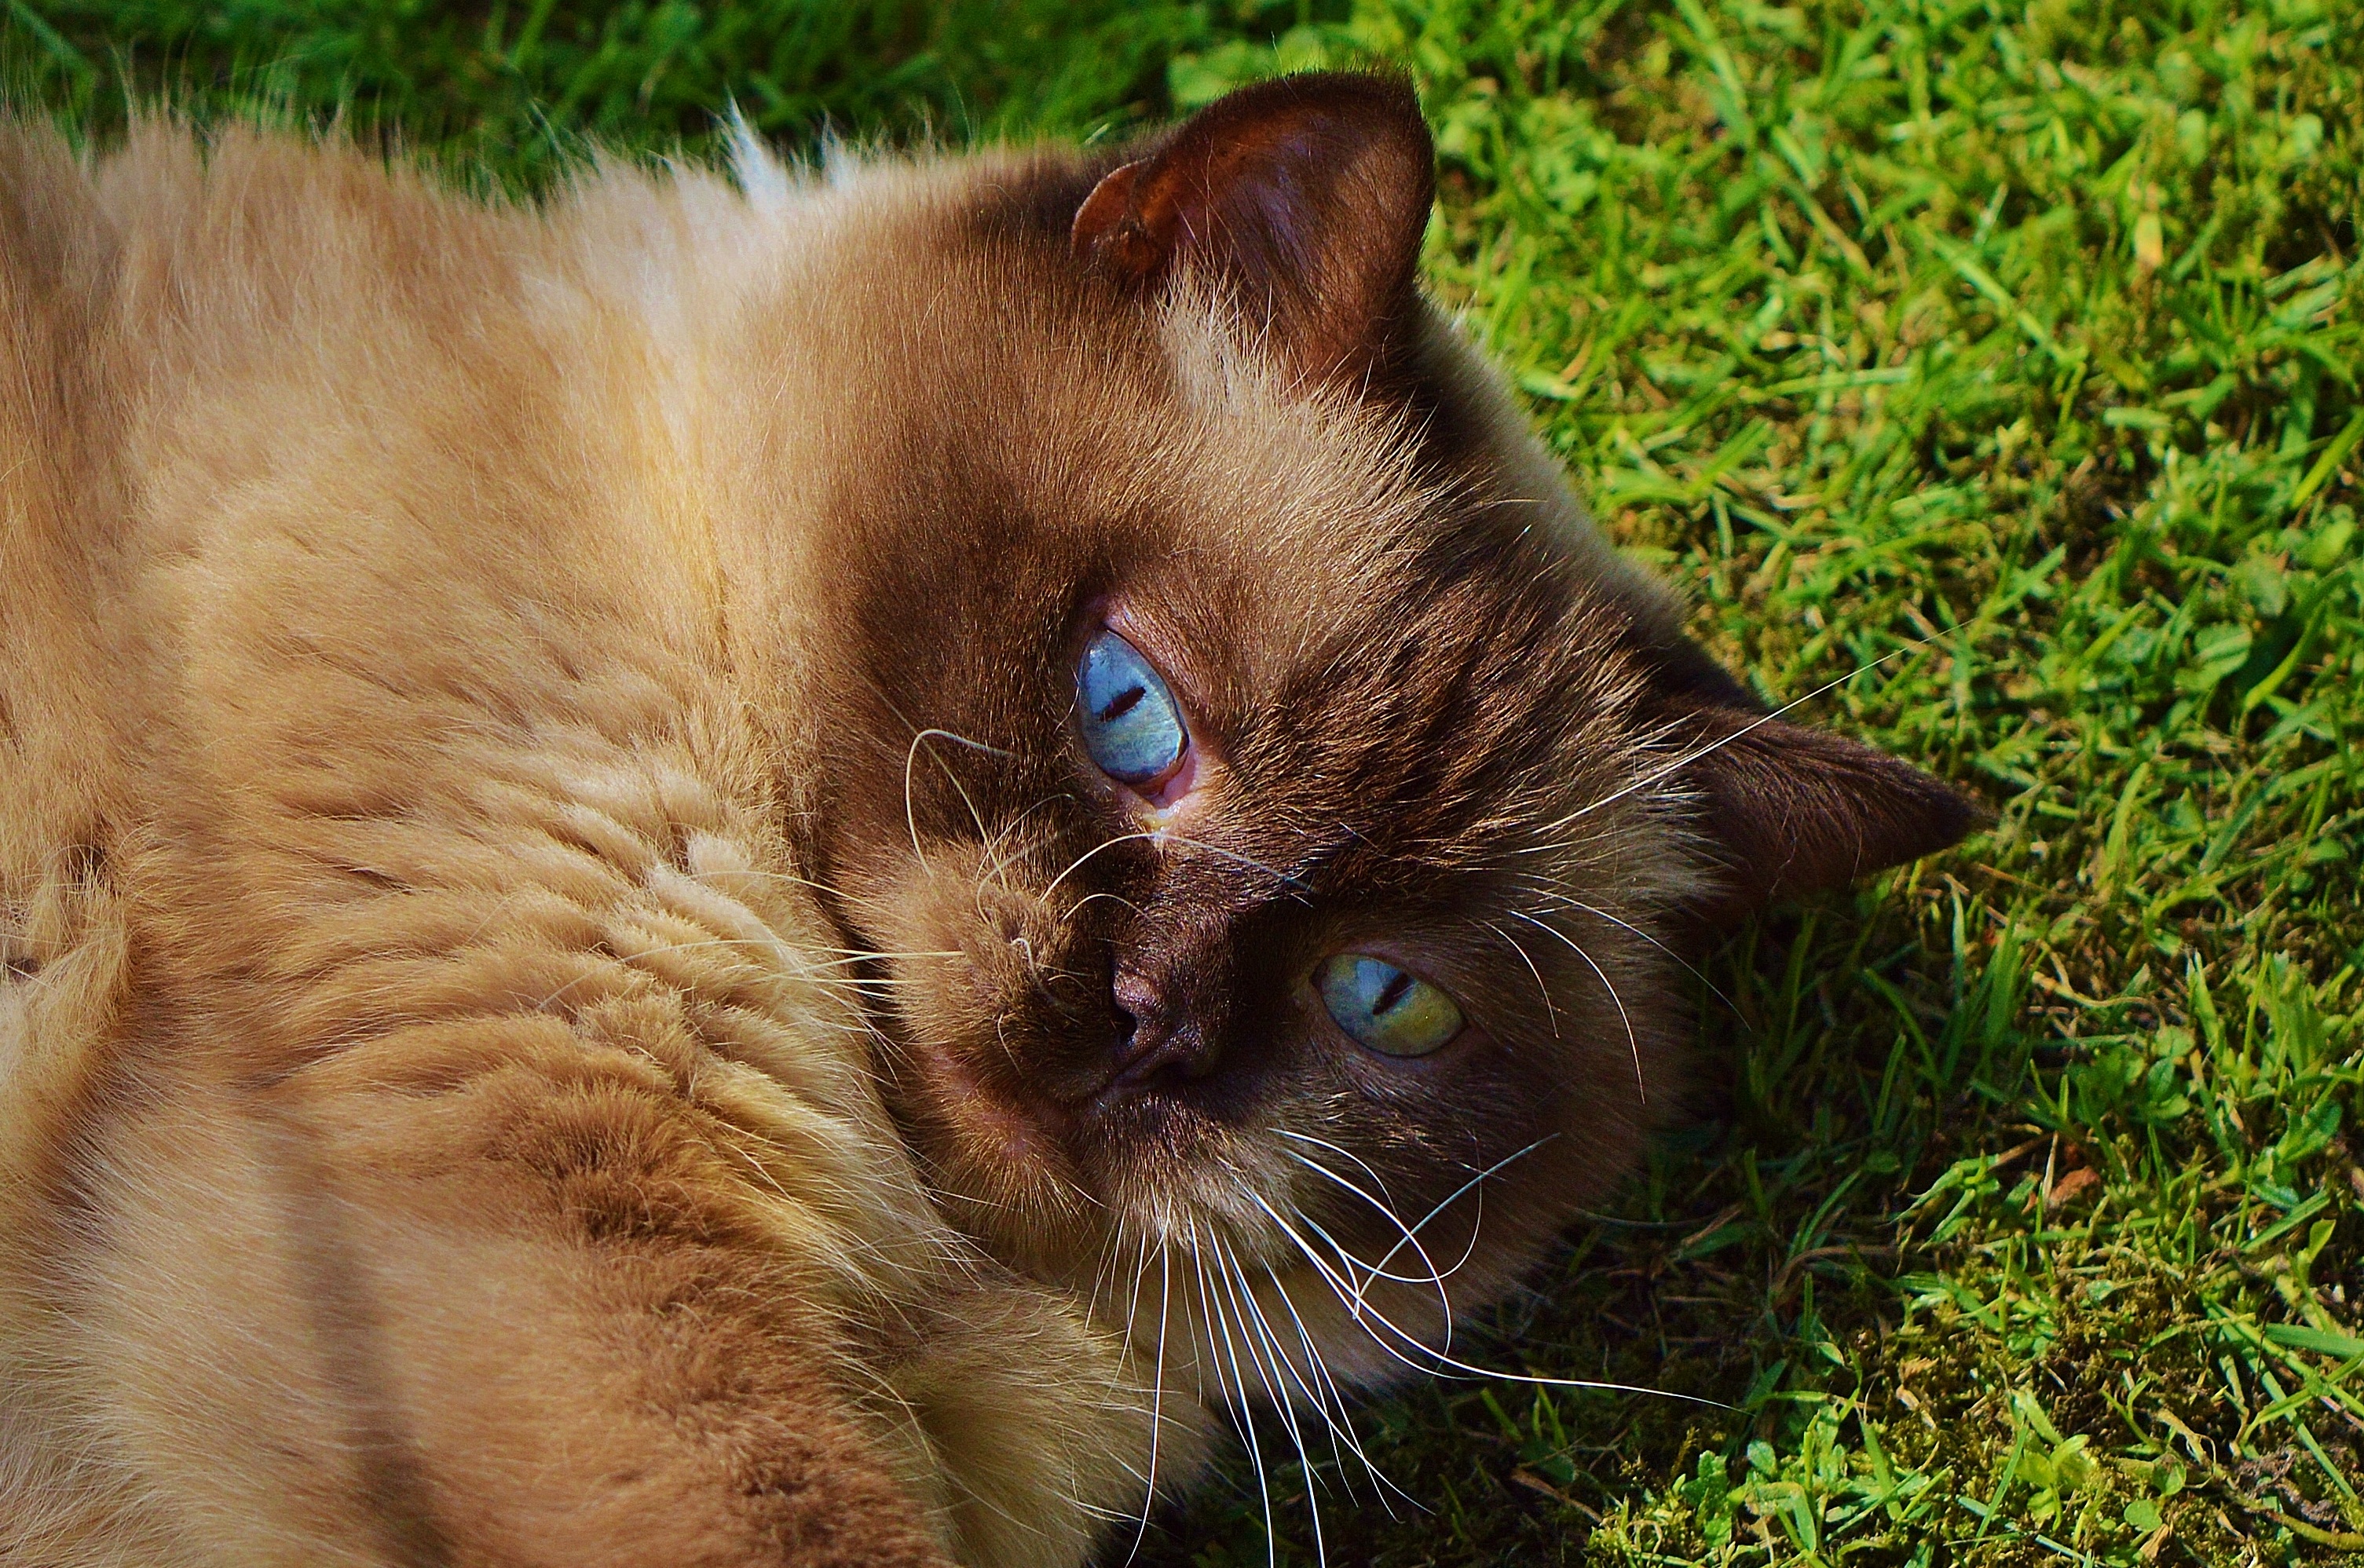
play, sweet, cute, fur, kitten, cat, brown, mammal, fauna, blue eye, thoroughbred, nose, whiskers, snout, beige, vertebrate, mieze, dear, british shorthair, small to medium sized cats, cat like mammal, domestic short haired cat